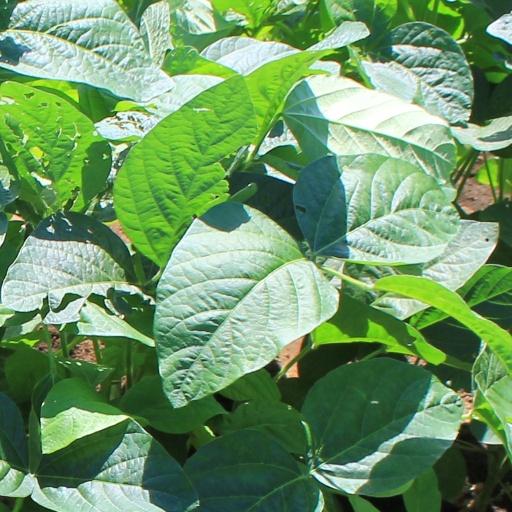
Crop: soybean